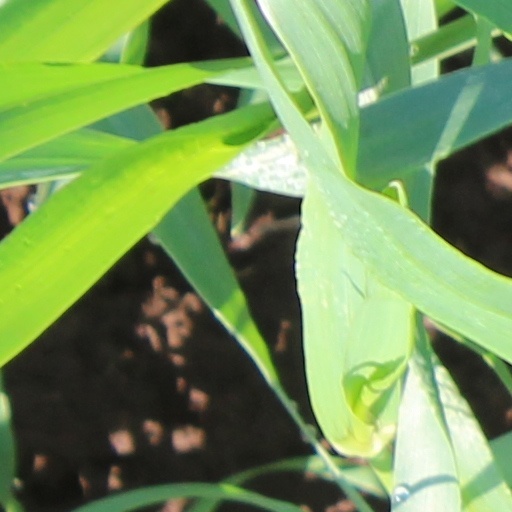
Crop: wheat